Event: Nepal Earthquake
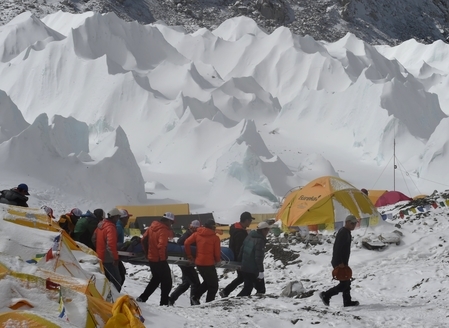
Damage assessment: no_damage